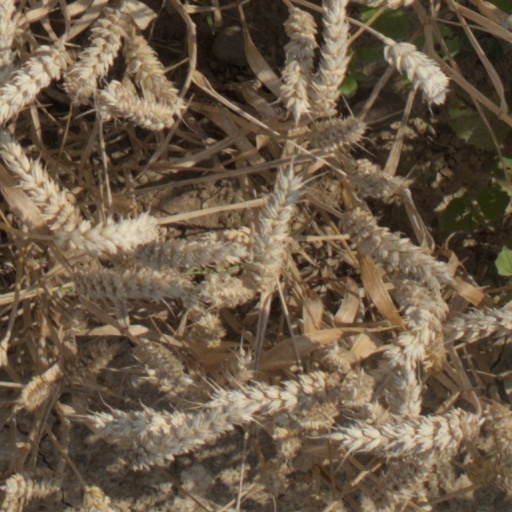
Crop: wheat